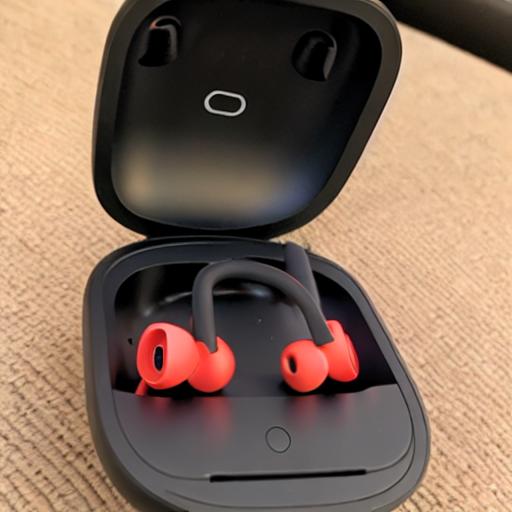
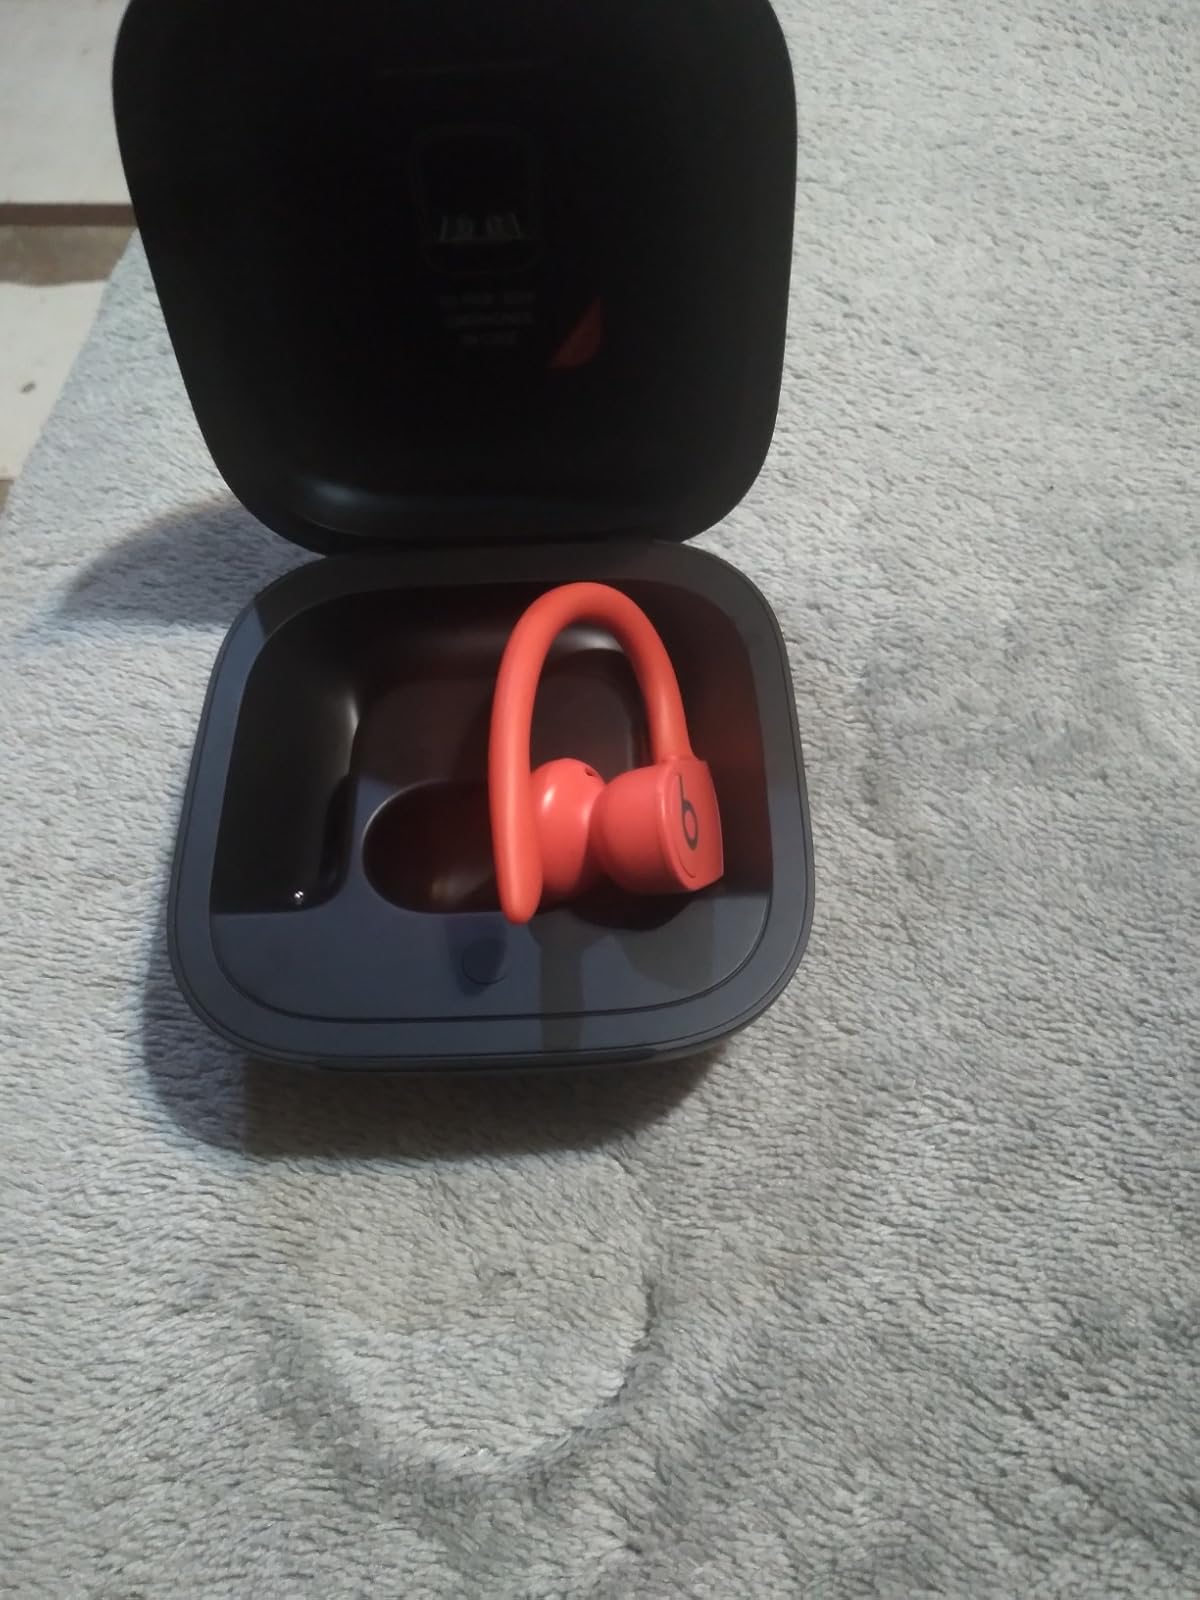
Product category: earbuds
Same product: no